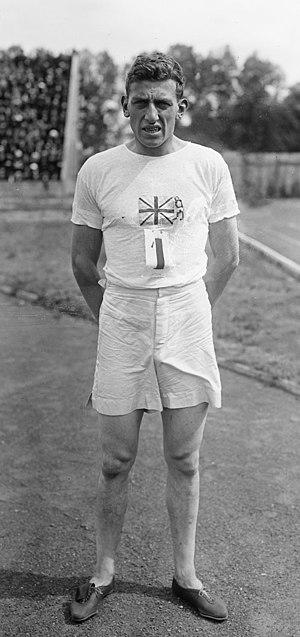
Harold Abrahams, né le 15 décembre 1899 à Bedford, Bedfordshire et décédé le 14 janvier 1978 à Enfield, a été un ancien athlète britannique, spécialiste du sprint. Il avait comme entraîneur, M. Mussabini.